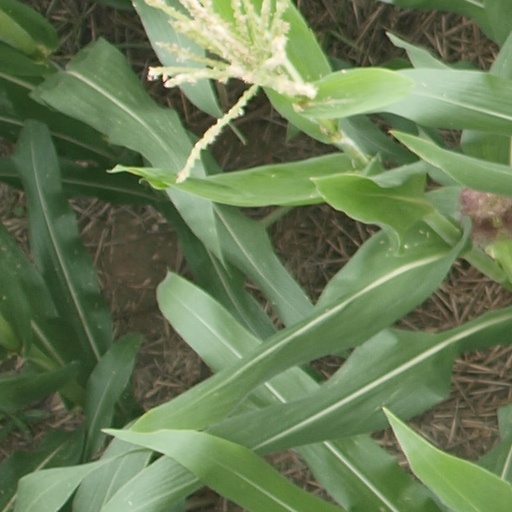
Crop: maize; corn